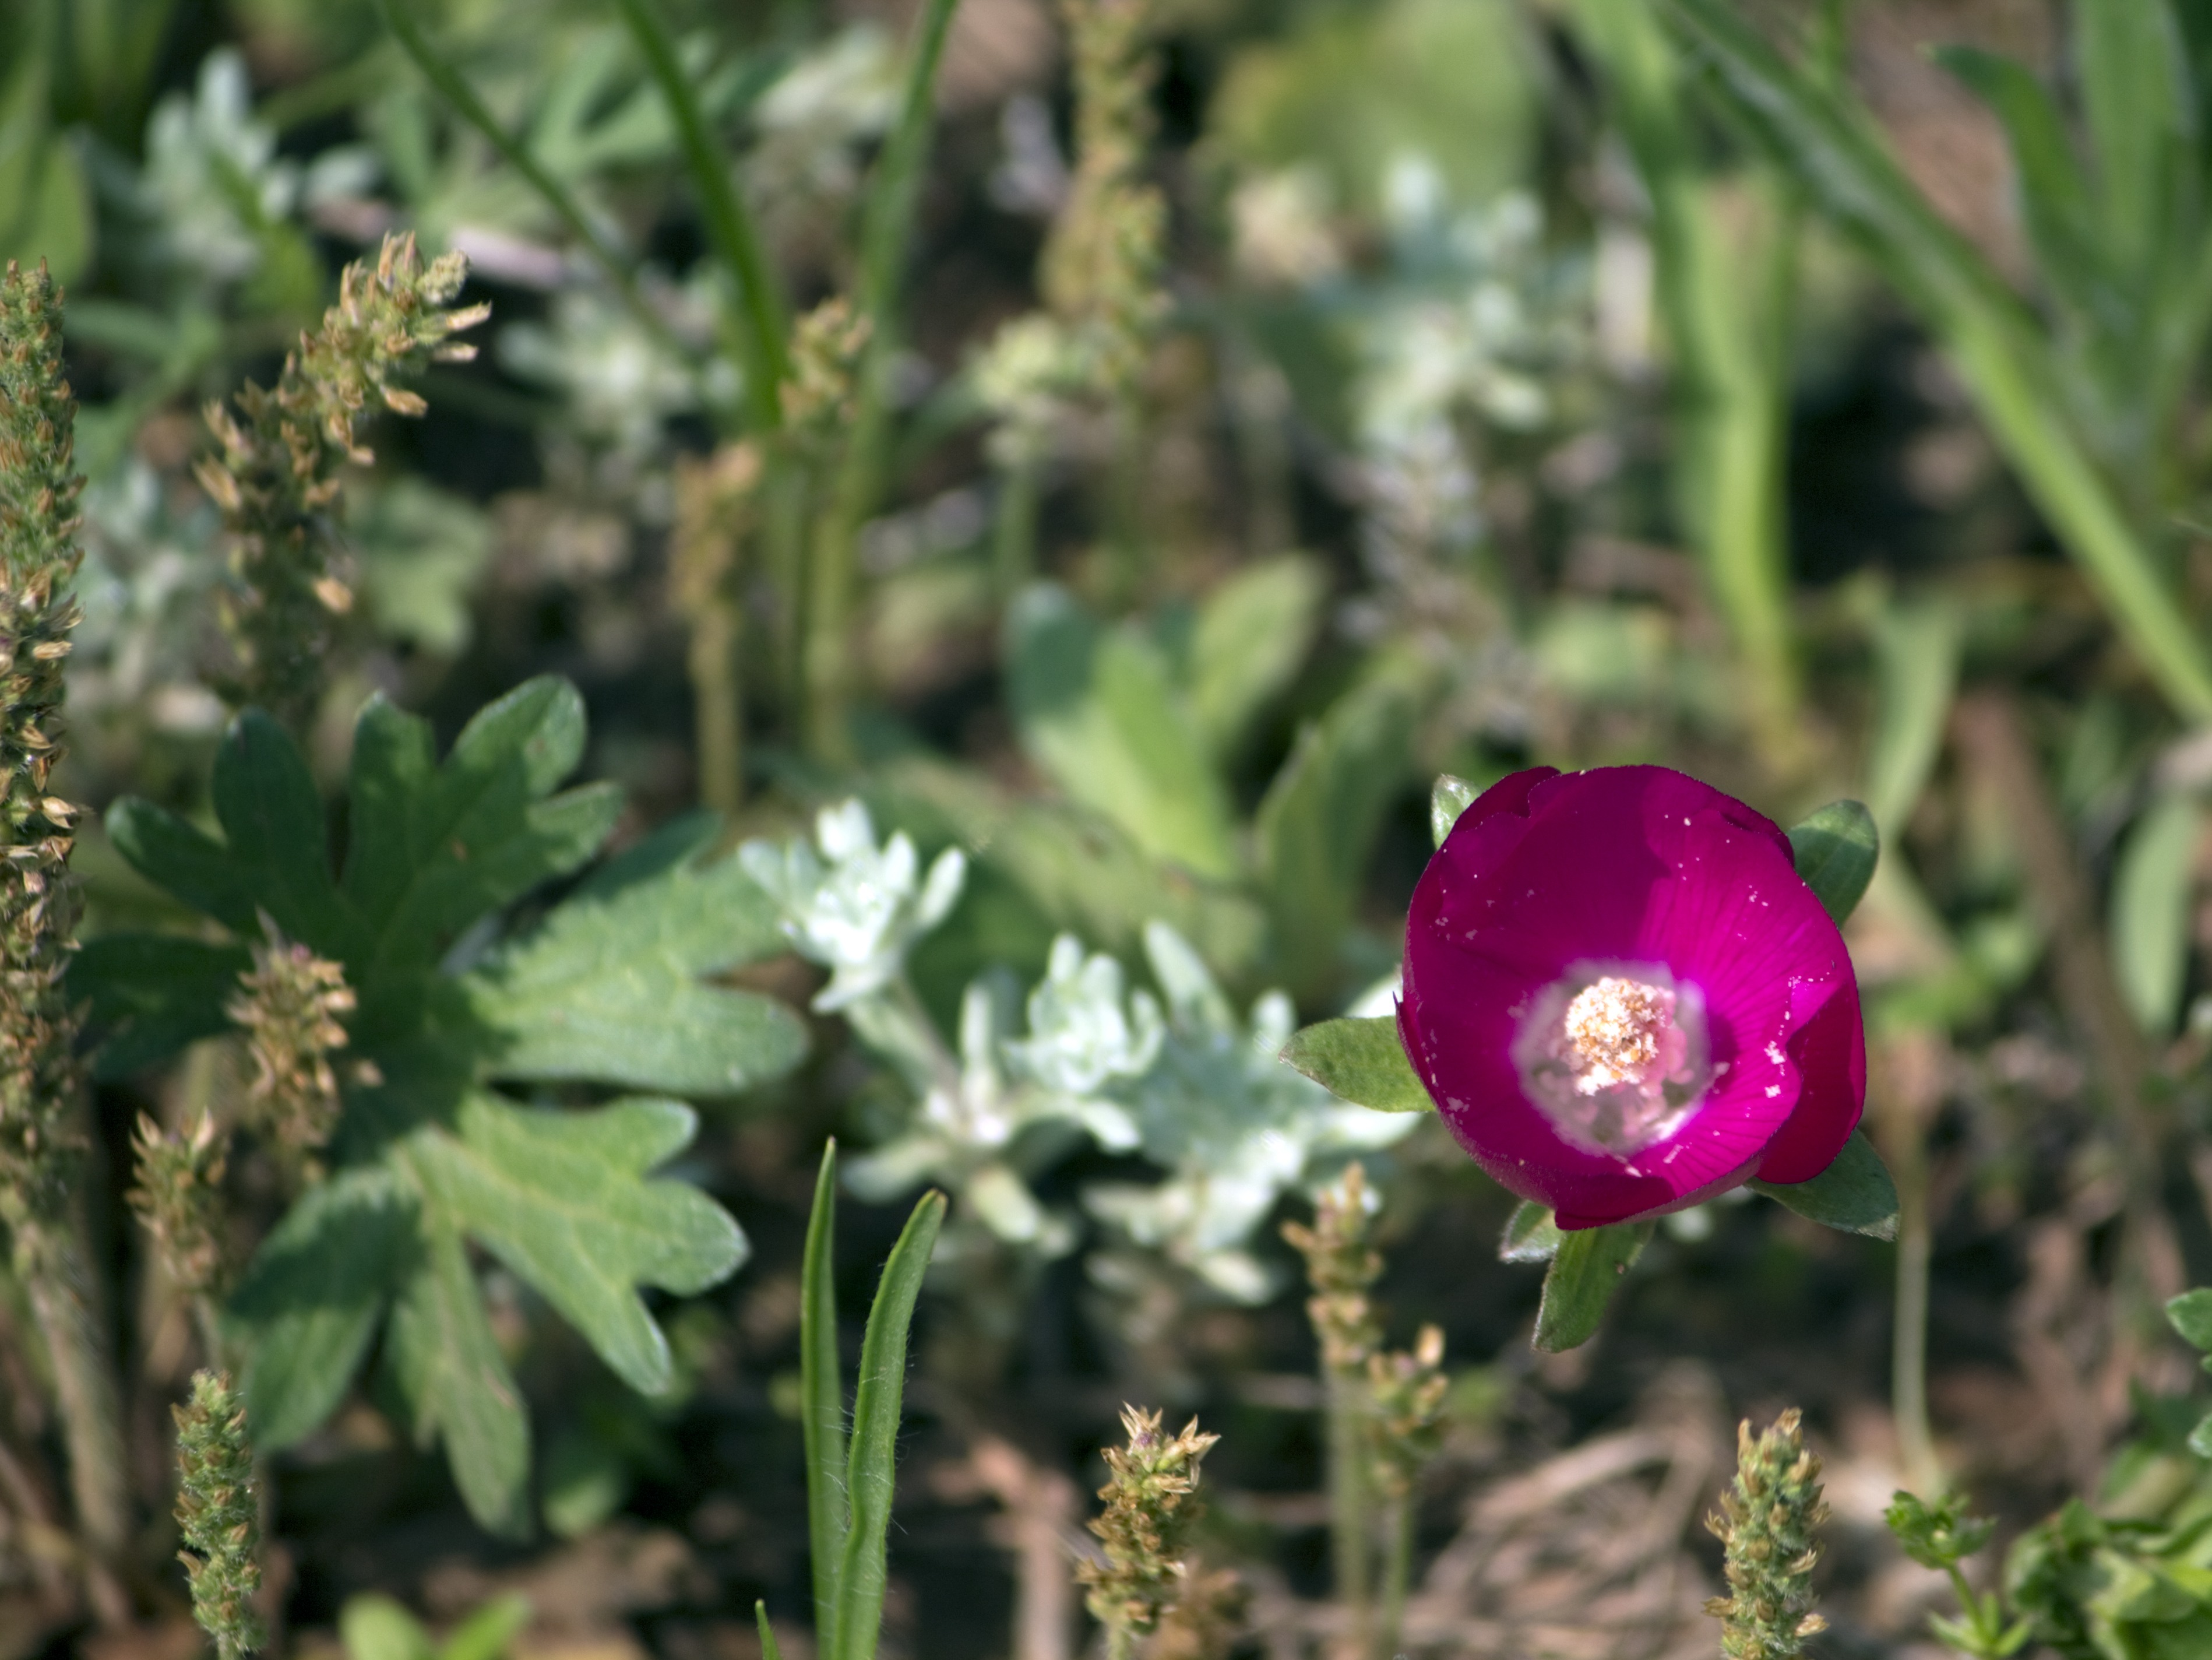
nature, blossom, plant, stem, leaf, flower, petal, bloom, floral, environment, green, herb, produce, natural, botany, agriculture, garden, flora, botanical, wildflower, outdoors, vegetation, horticulture, organic, macro photography, flowering plant, land plant